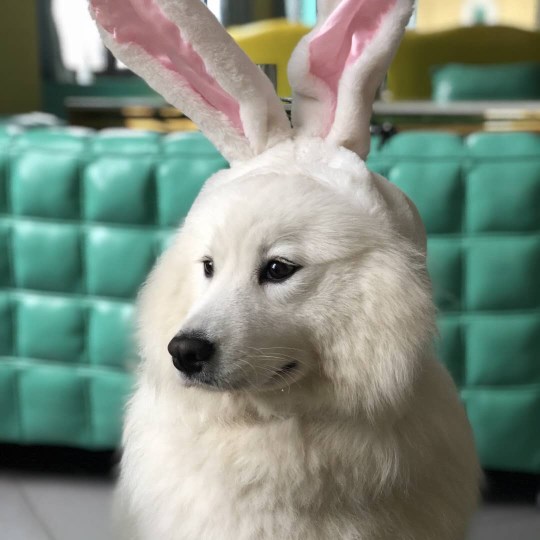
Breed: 2192-n000088-Samoyed